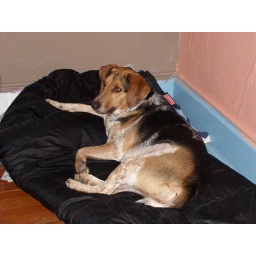
Zaida taking over my sleeping bag